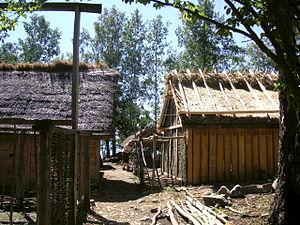
Birka et Hovgården sont deux sites de Suède formant un ensemble archéologique de l'âge des Vikings inscrit au patrimoine mondial de l'UNESCO, situés respectivement sur les îles de Björkö et Adelsö sur le lac Mälar, à environ 30 km de Stockholm.